Otto Müller (painter)

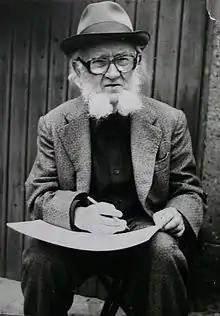
Otto Müller working on a sketch in Halle, ca. 1975

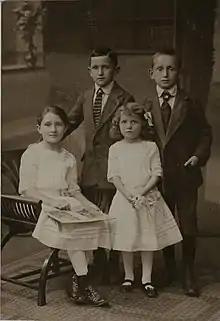
Otto Müller (background, left) with siblings. Halle, ca. 1913

Müller was born on November 21, 1898, in Cröllwitz, which since 1900 was a part of the city of Halle, Saxony-Anhalt. He was the first child of the engine driver Karl Christoph Friedrich Otto Müller (1874–1951) and Anna Müller, née Schmidt (1876–1923). He had one brother and two sisters.